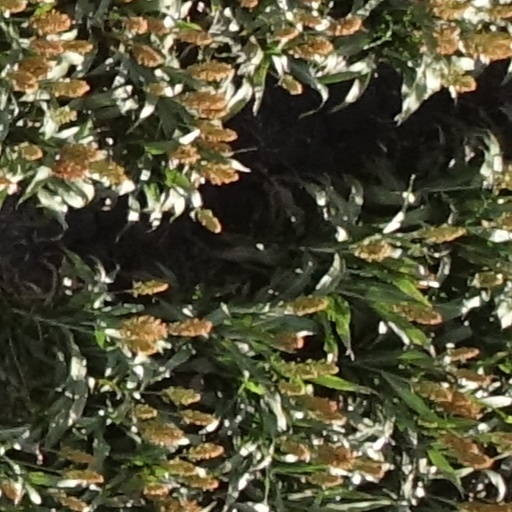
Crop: sorghum